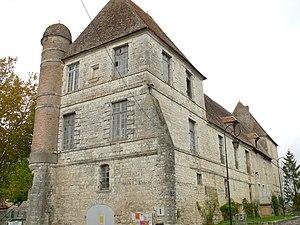
Issigeac - Château des évêques
Issigeac est une commune française située au sud du département de la Dordogne, en région Nouvelle-Aquitaine. De 1790 à 2015, la commune était le chef-lieu du canton d'Issigeac.
Le palais des évêques est un château français implanté sur la commune d'Issigeac dans le département de la Dordogne, en région Nouvelle-Aquitaine.
Cet article recense les monuments historiques de l'arrondissement de Bergerac, dans le département de la Dordogne, en France.